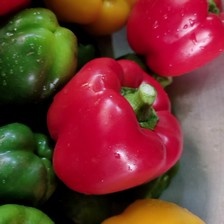
Label: capsicum